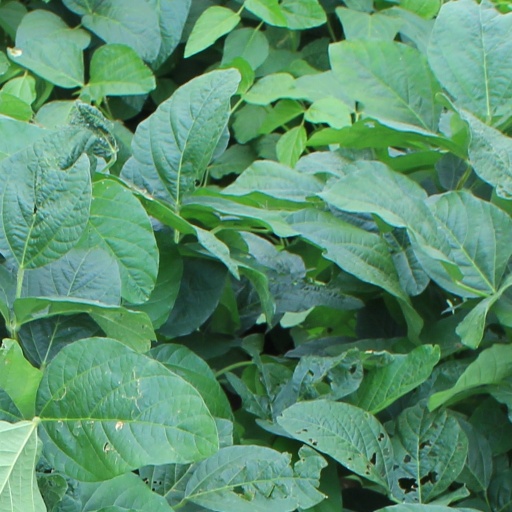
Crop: soybean